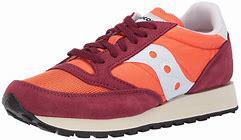
Brand: Saucony
Model: Jazz